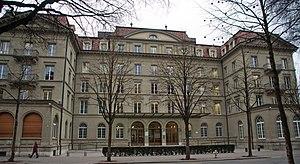
Le Bernerhof est aujourd'hui le siège du Département fédéral des finances.
Le département fédéral des finances de Suisse est l'un des sept départements du Conseil fédéral. Ueli Maurer est à la tête du département depuis le 1ᵉʳ janvier 2016.